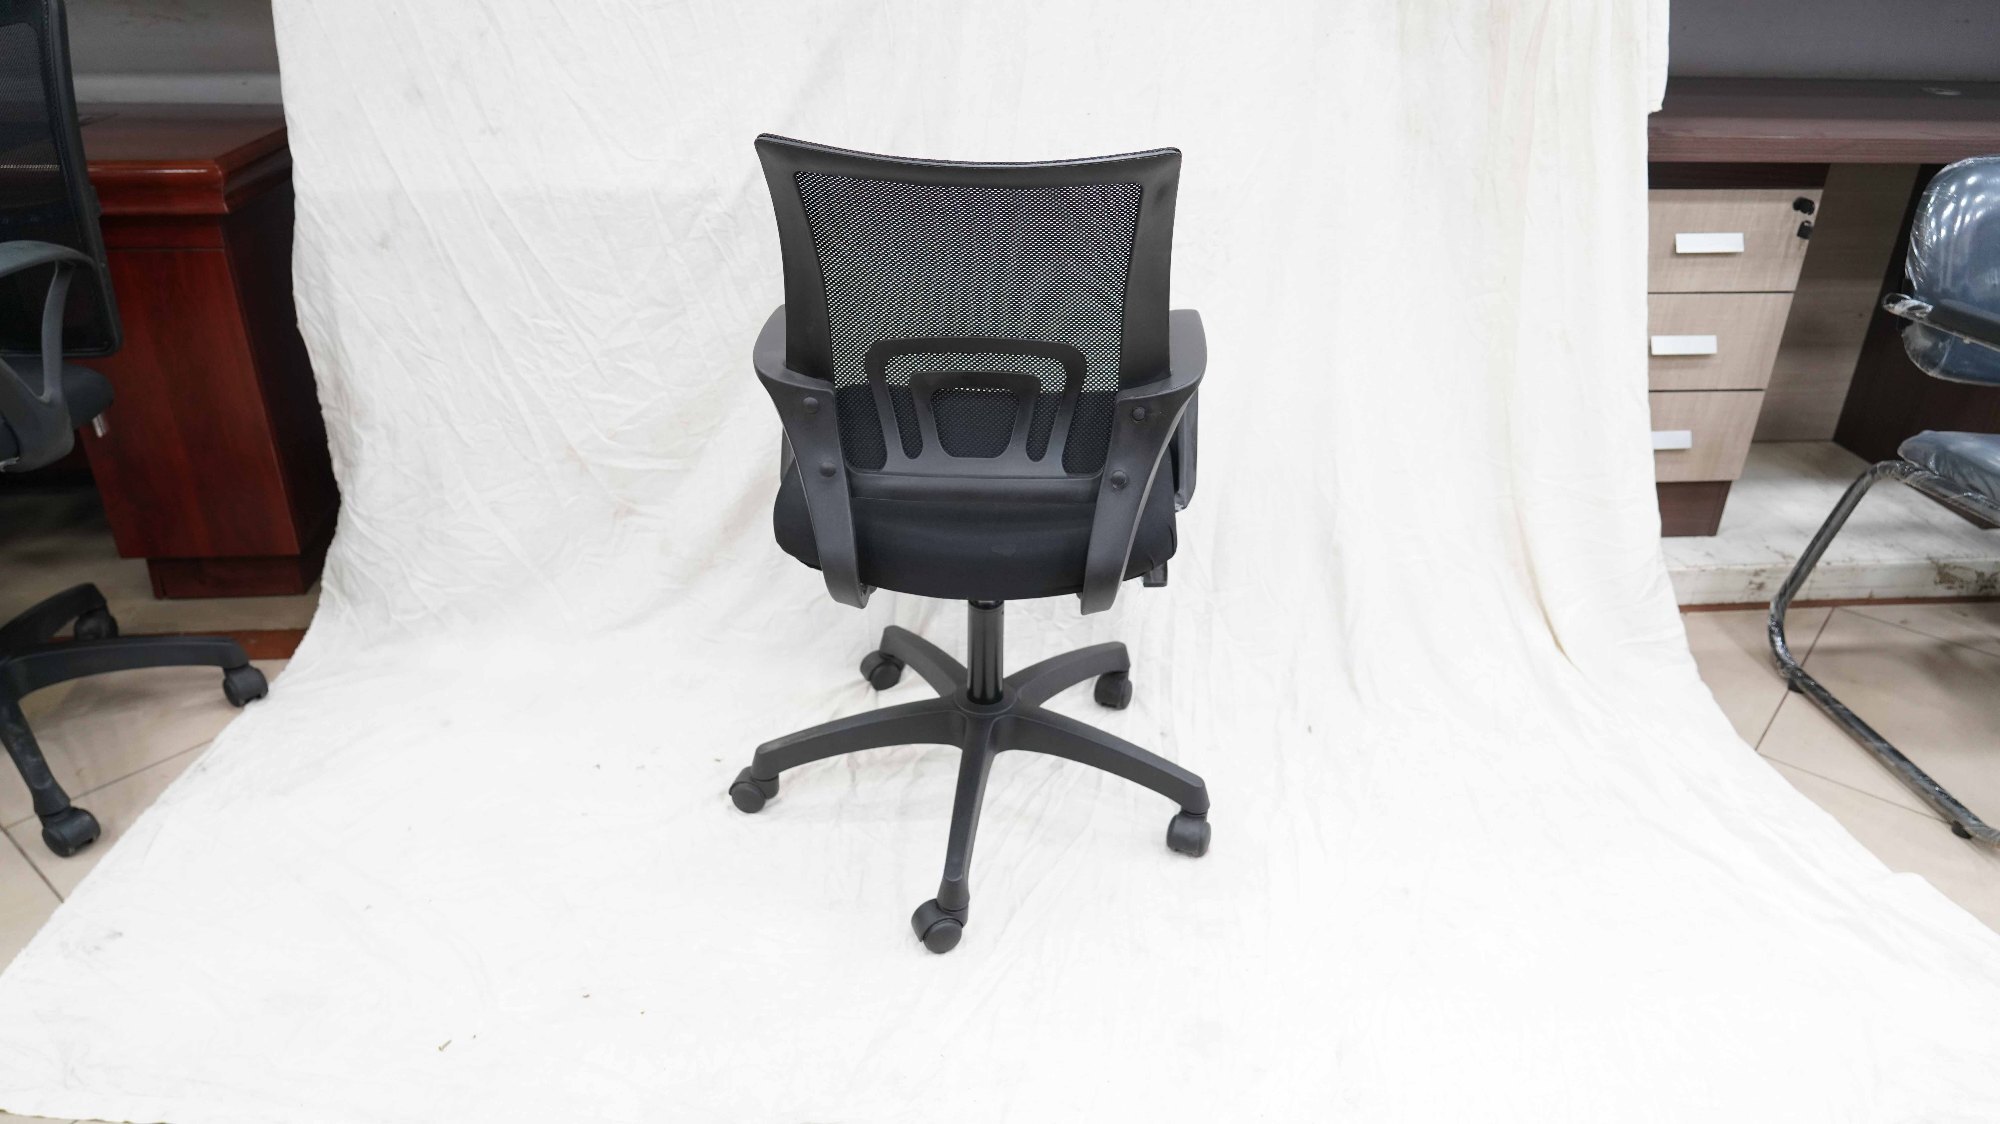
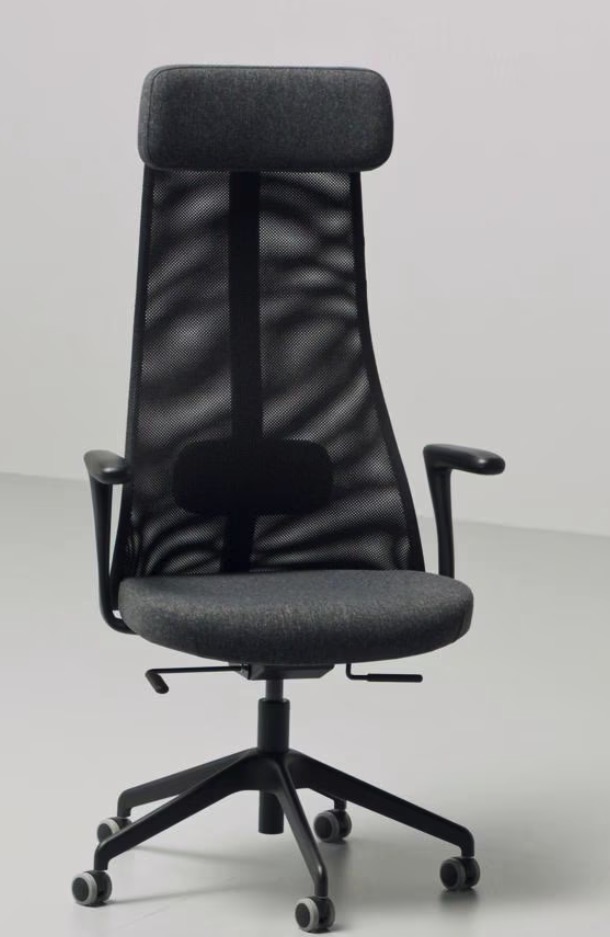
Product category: items_chair
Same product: no